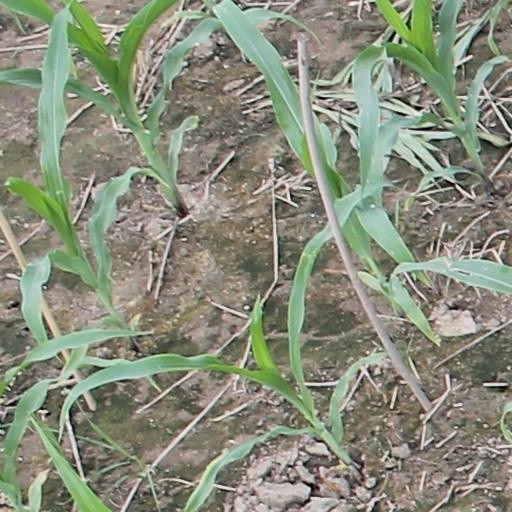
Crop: maize; corn